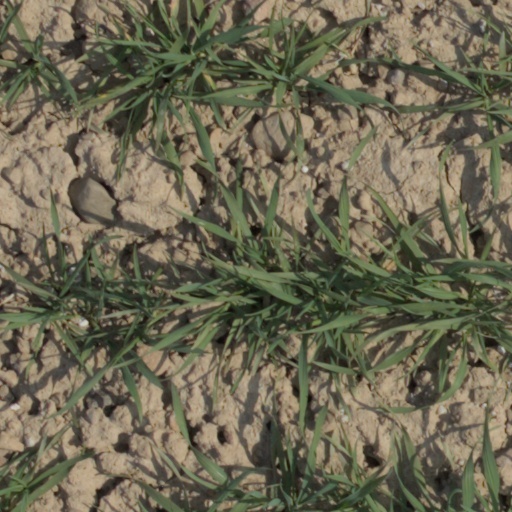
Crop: wheat